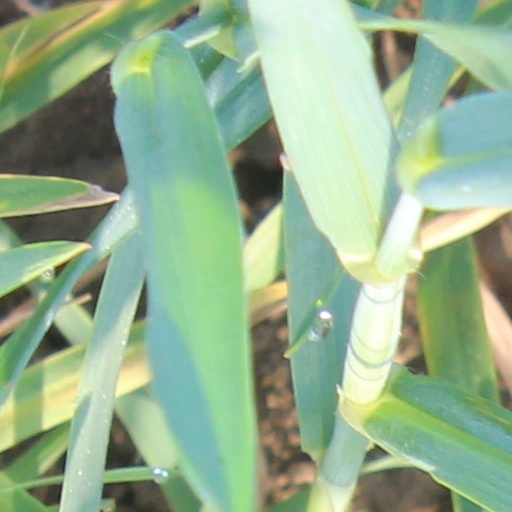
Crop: wheat